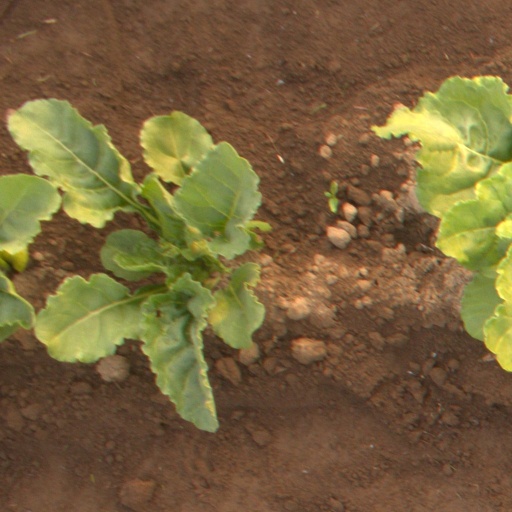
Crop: sugar beet